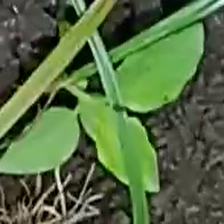
Weed species: Kena_(Commplina_benghalensio)